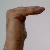
The image shows a hand gesture representing a space in Indian Sign Language.